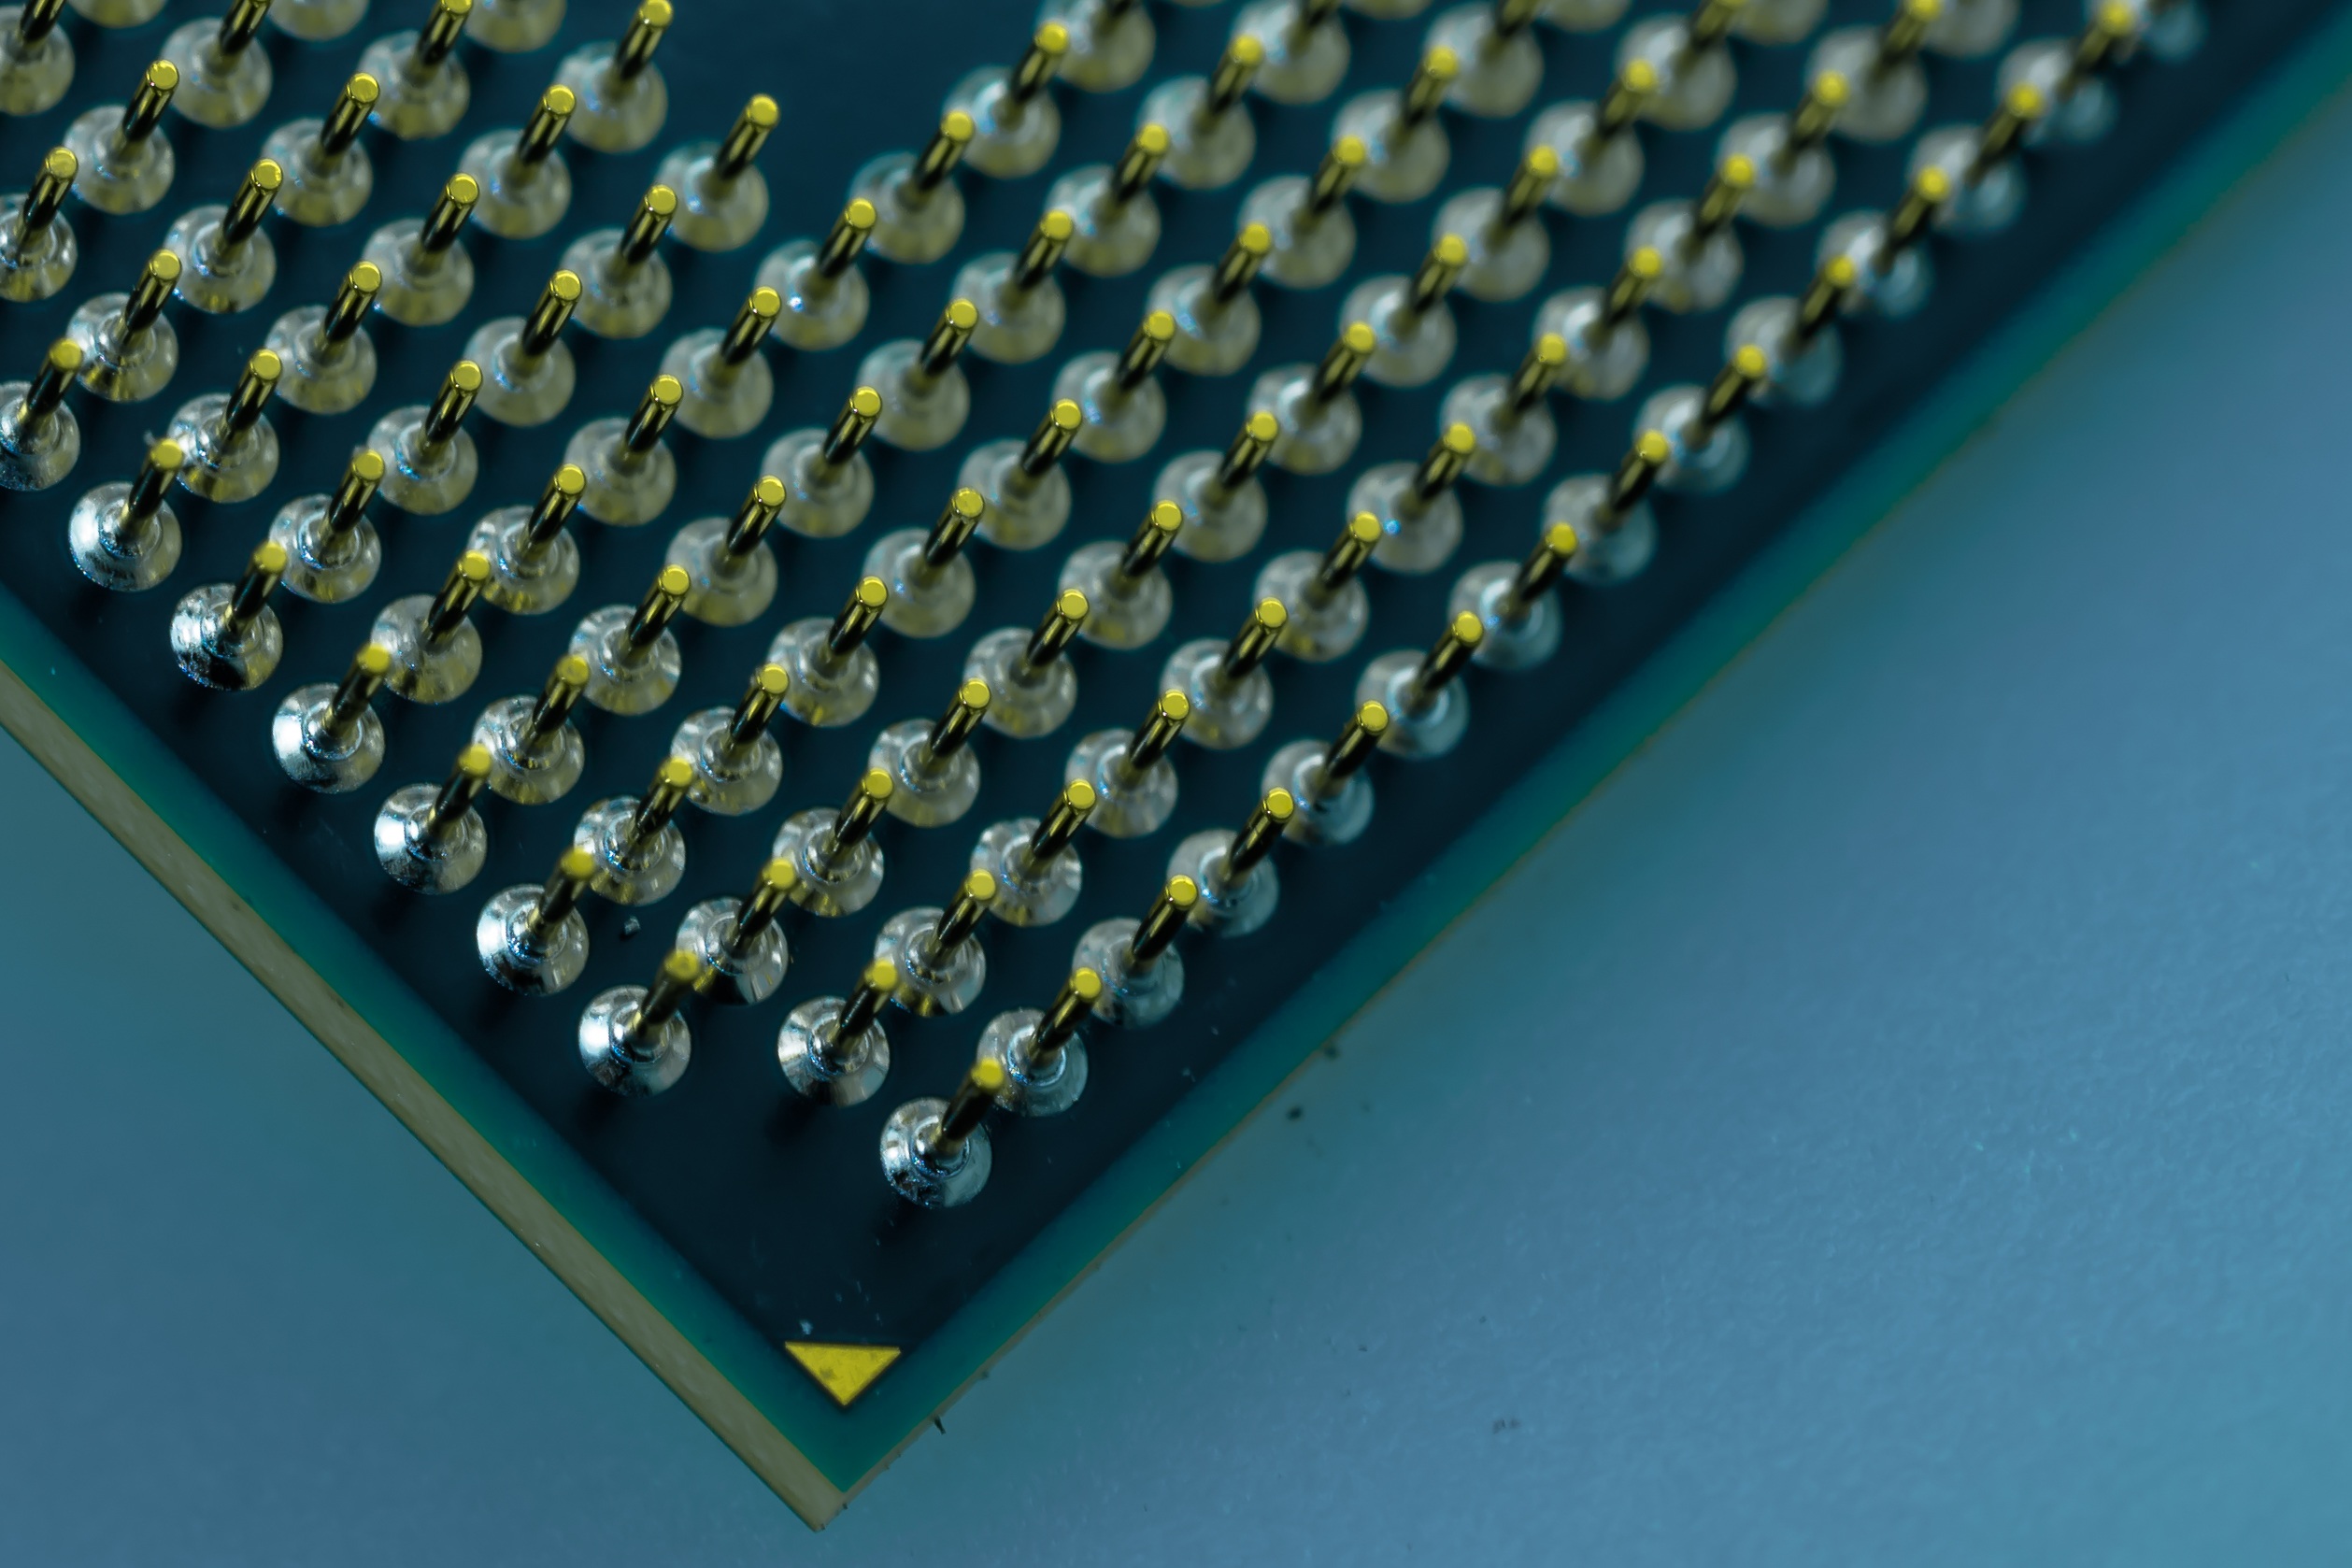
computer, board, technology, pen, green, macro, yellow, close, trace, pin, electronics, sports, components, pc, games, software, slot, calculator, circuits, data, processor, cpu, chip, component, electrically, connections, electrical engineering, data processing, control center, personal computer hardware, indoor games and sports, cue stick